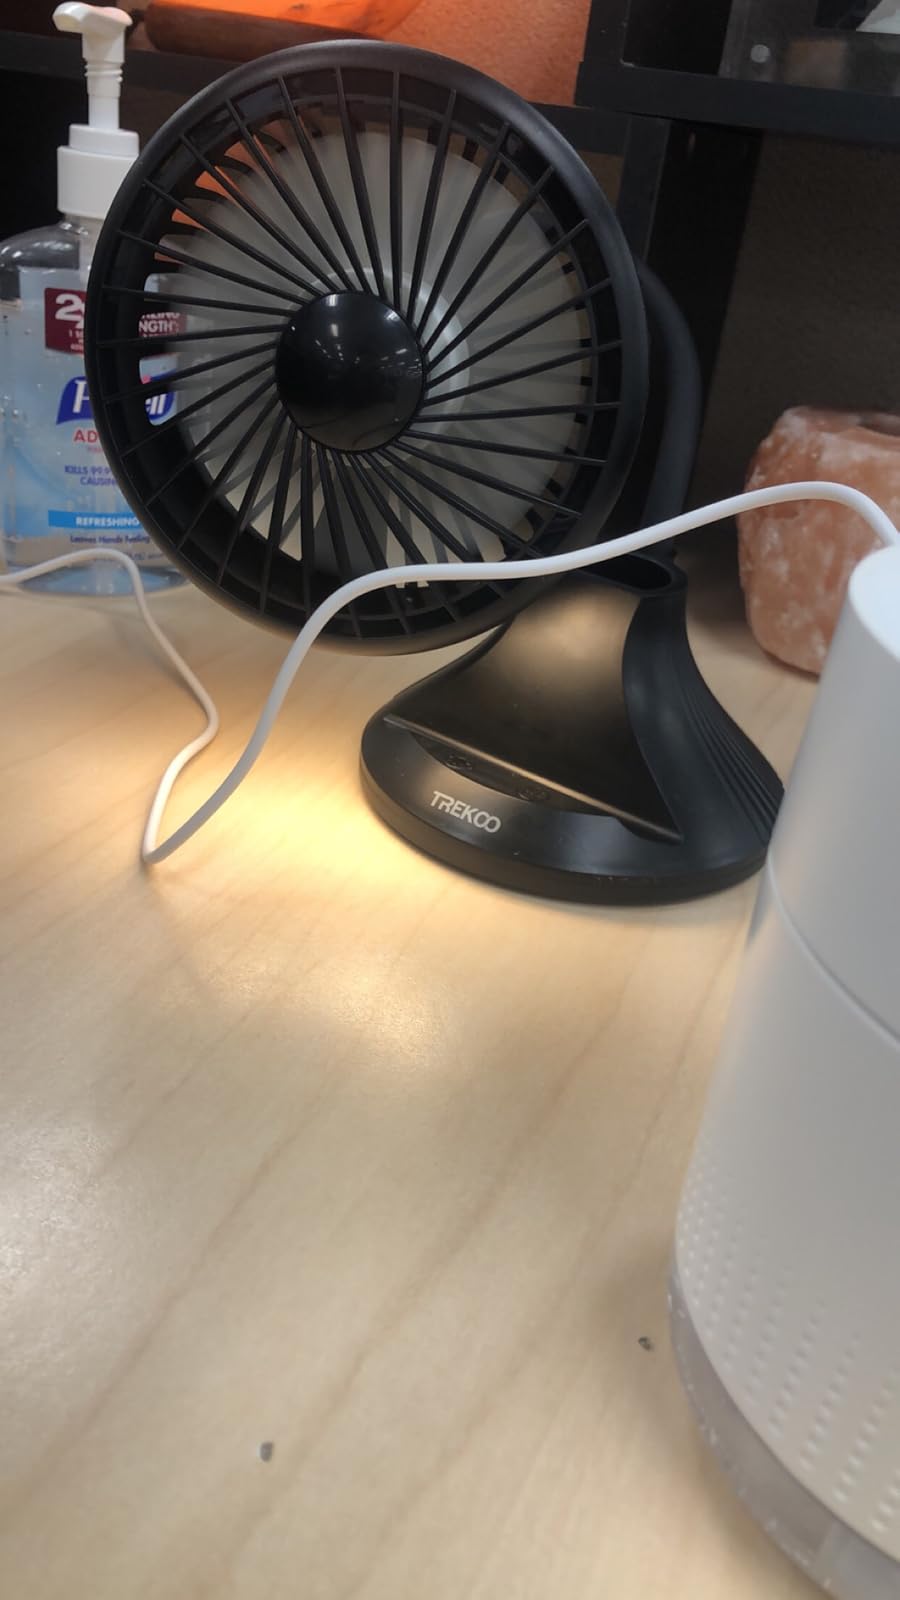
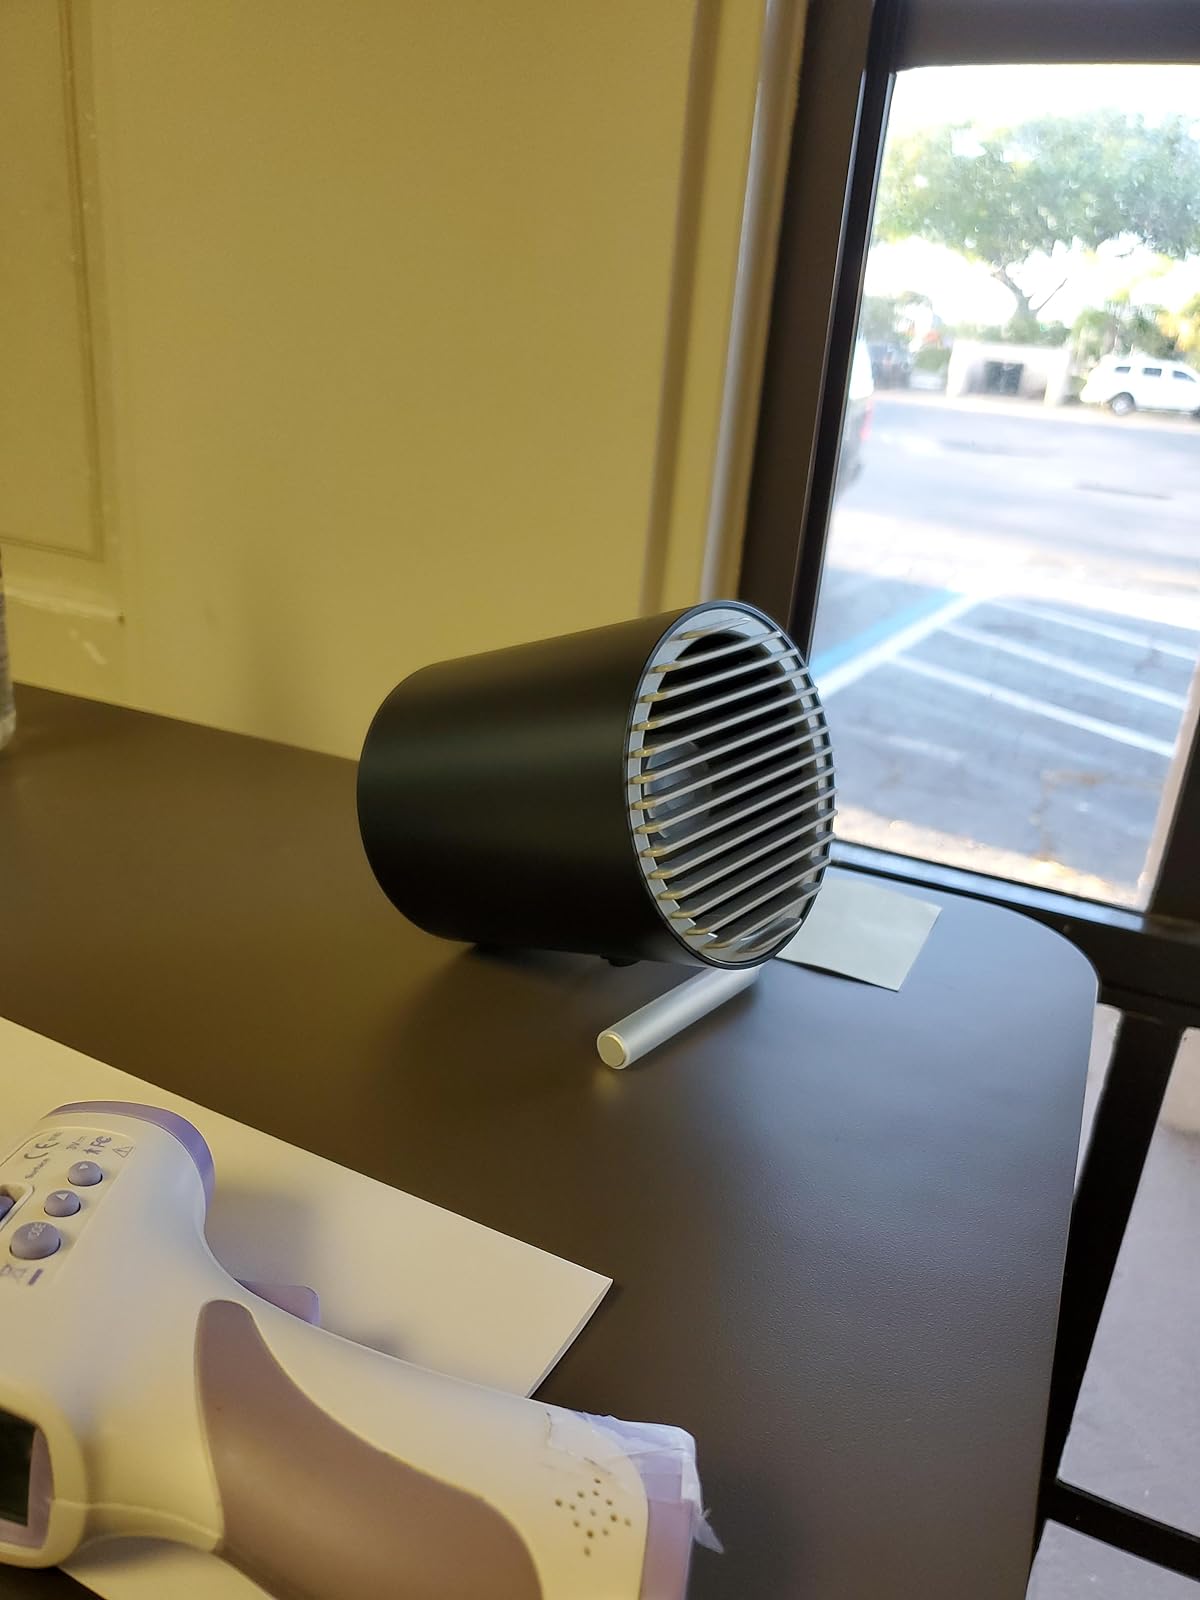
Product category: fan
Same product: no